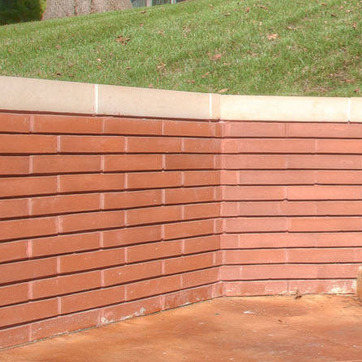
Material: brick